Ford Thunderbird (first generation)

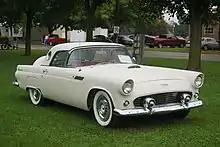
1956 Ford Thunderbird

Ford unveiled the Thunderbird at the Detroit Auto Show on February 20, 1954. The first production car came off the line on September 9, 1954, and went on sale on October 22, 1954, as a 1955 model, and sold briskly; 3,500 orders were placed in the first ten days of sale. While only 10,000 were planned, 16,155 cars were sold with a listed retail price of US$2,944 ($ in dollars ) in 1955.